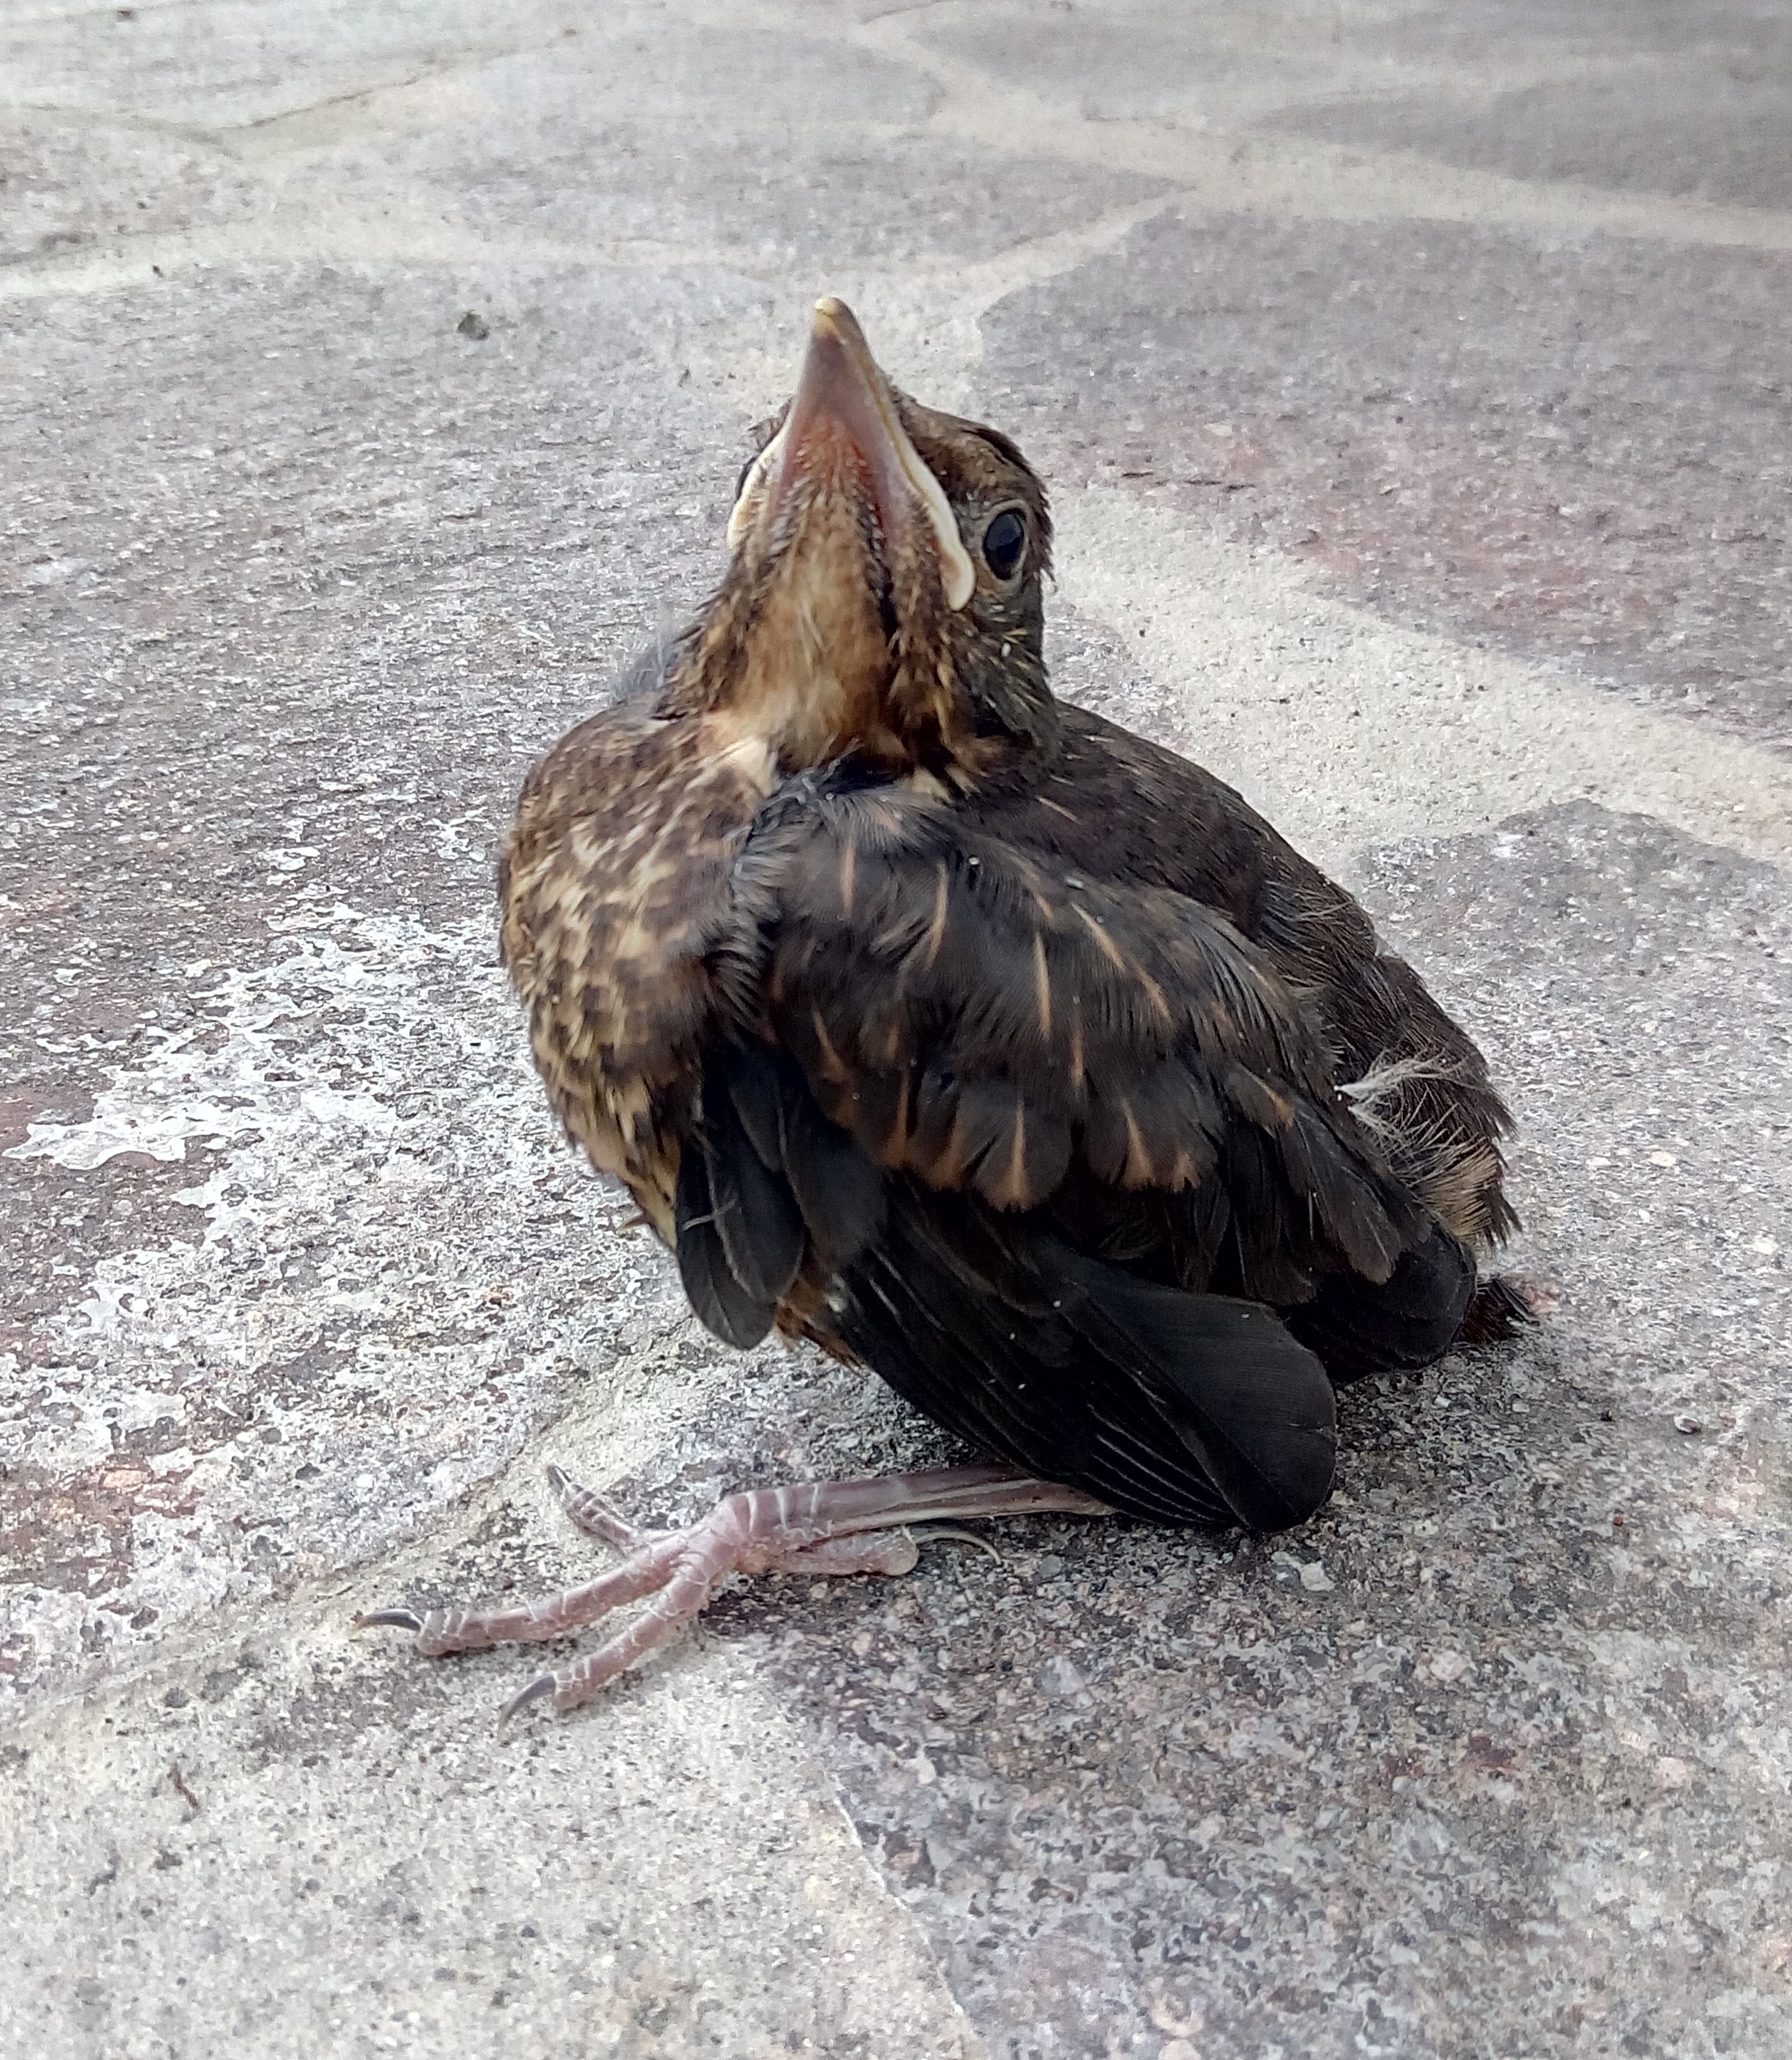
bird, wing, wildlife, beak, chicken, fauna, bird of prey, vertebrate, chicks, blackbird, vulture, young bird